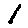
Label: 1